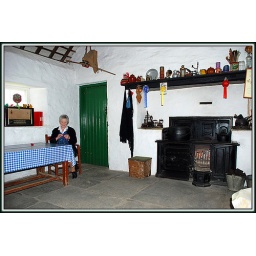
A typical Irish kitchen from the olden days seen in the same house as the Irish bedroom. On show to the public.